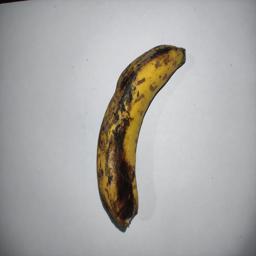
Banana variety: Sagor Kola